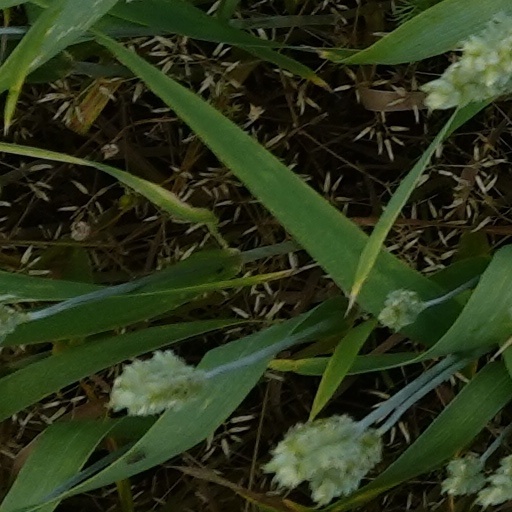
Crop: wheat